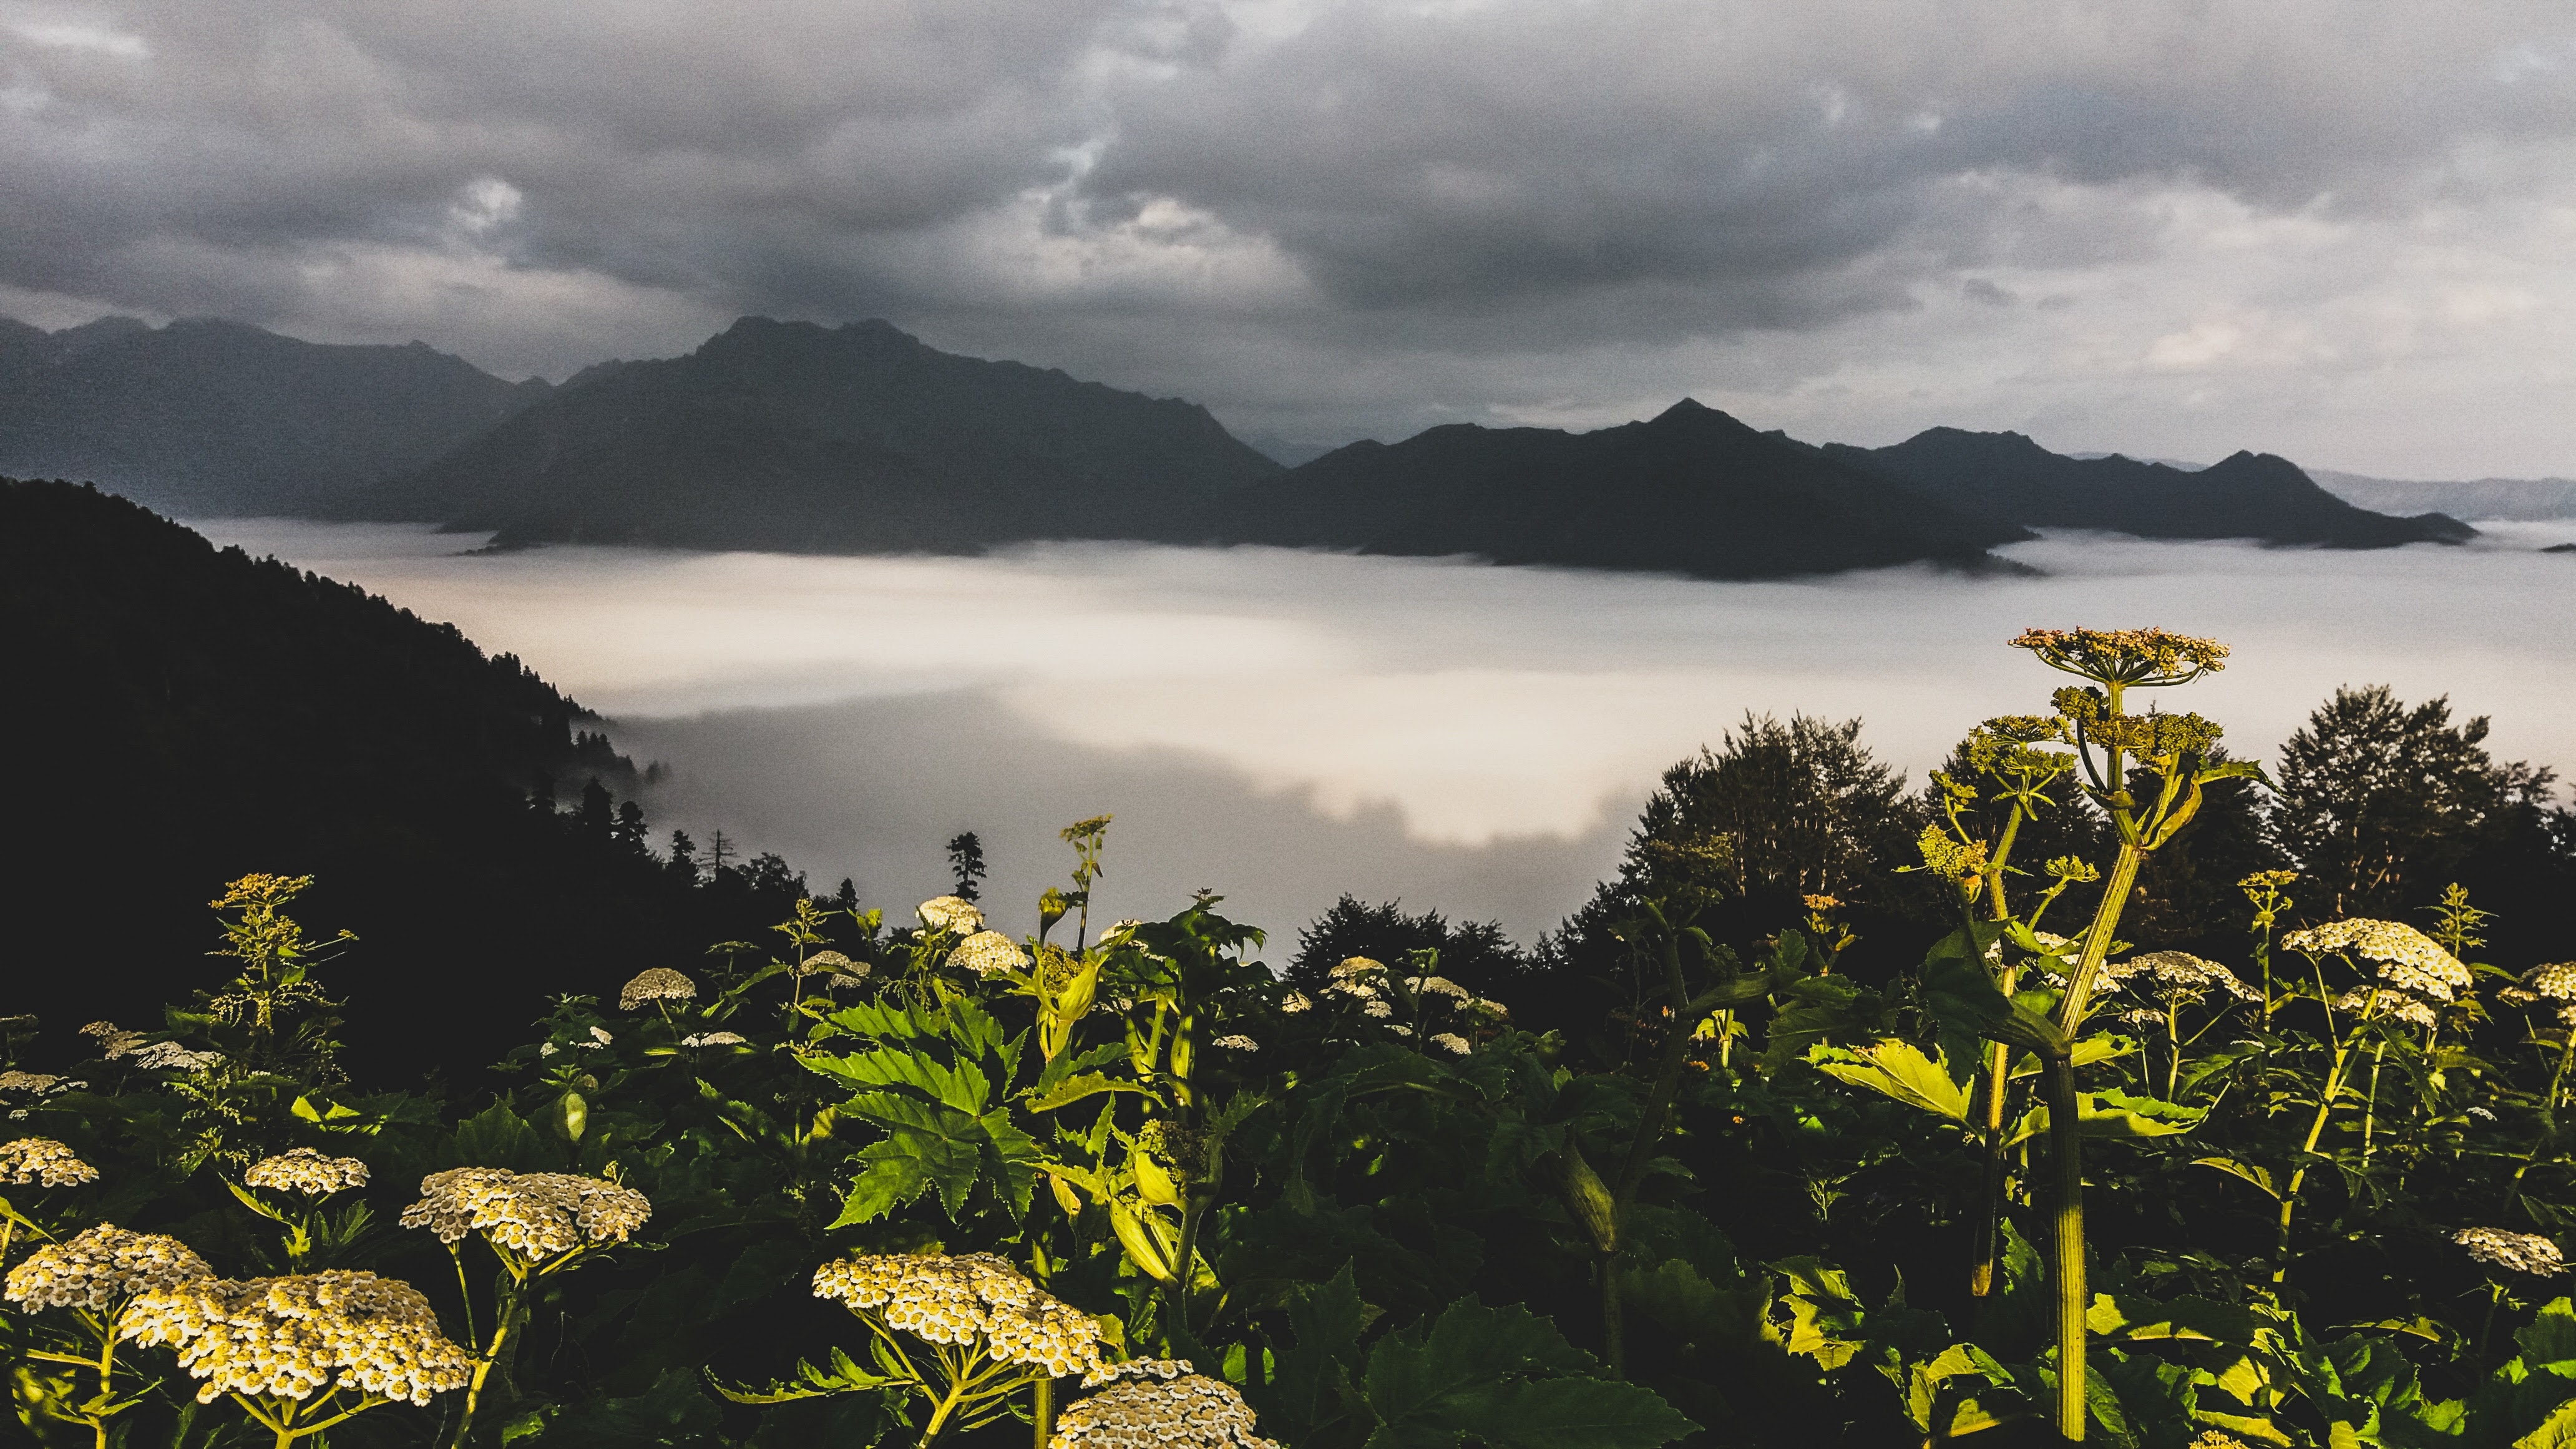
nature, vegetation, sky, hill station, natural landscape, lake, highland, water resources, atmospheric phenomenon, cloud, mountain, wilderness, loch, hill, sound, landscape, tree, reservoir, lake district, coast, mount scenery, plant, sea, mountain range, wildflower, promontory, bay, national park, rainforest, forest, fell, coastal and oceanic landforms, tourism, tropics, fjord, inlet, flower